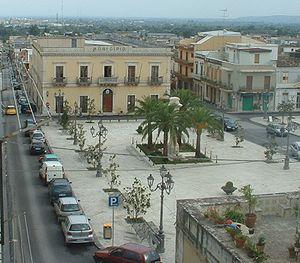
Solarino est une commune de la province de Syracuse dans la région Sicile en Italie.